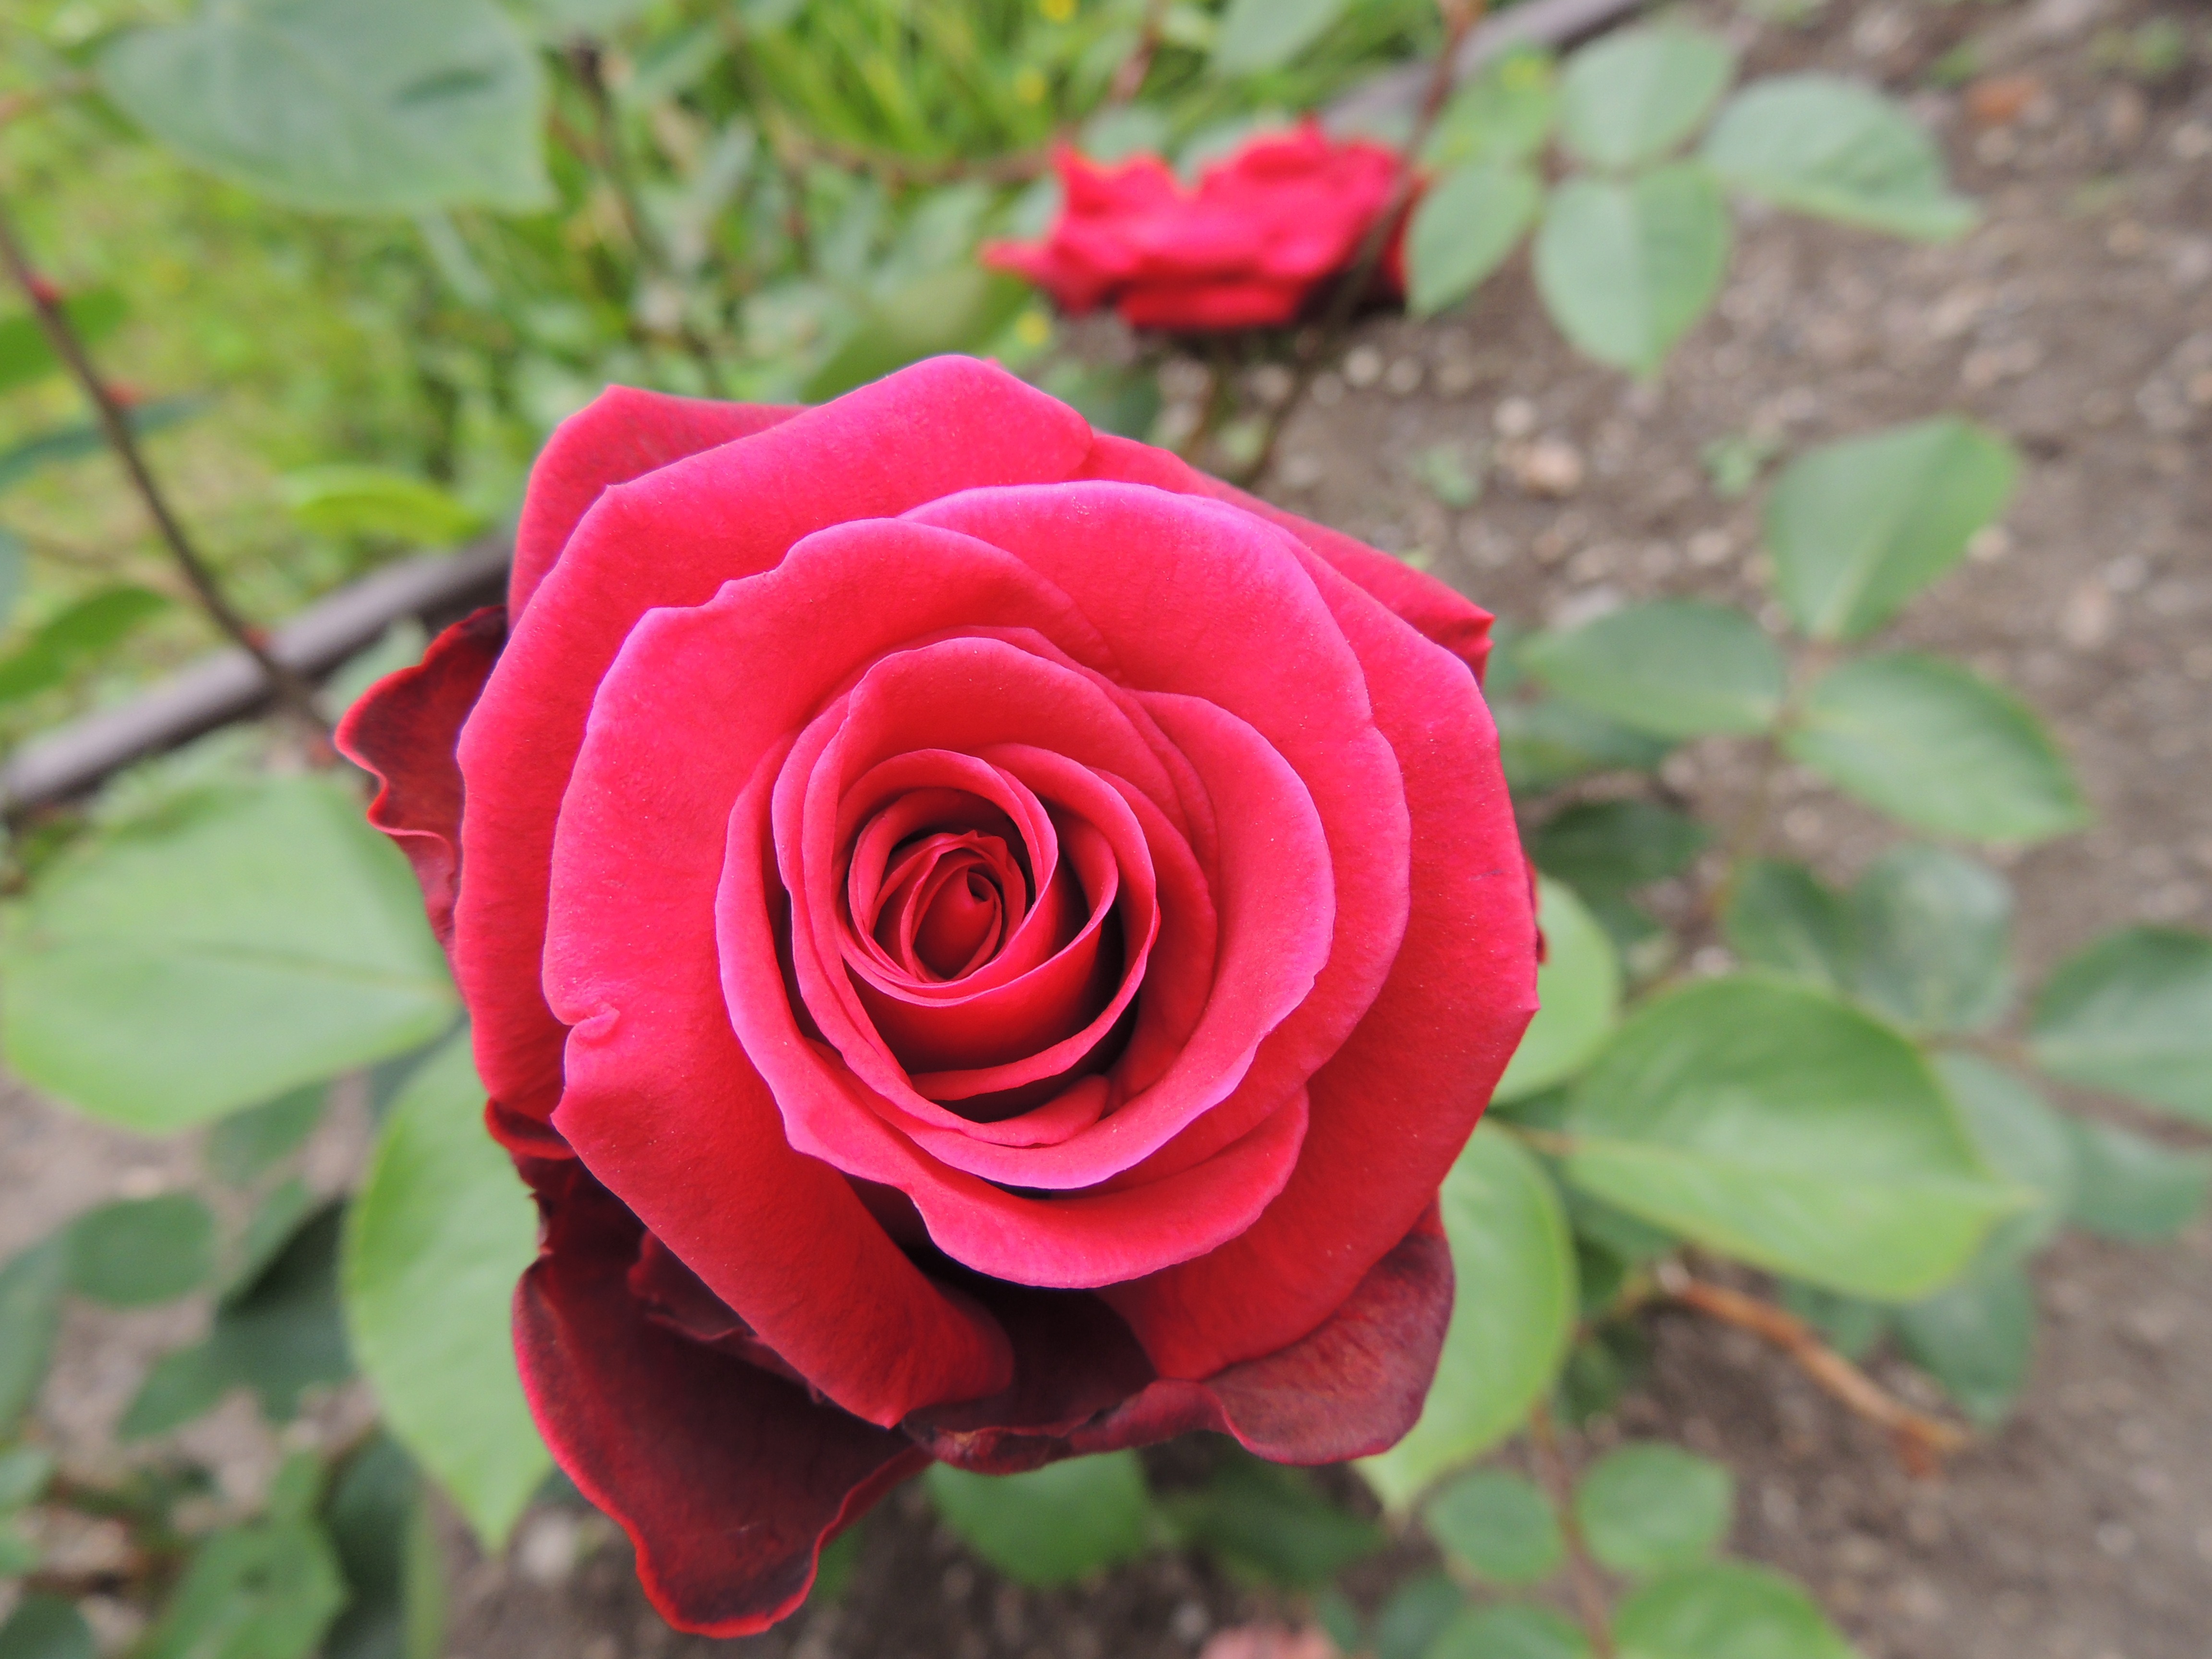
plant, flower, petal, rose, red, couple, romance, pink, flora, floribunda, flowering plant, garden roses, rose family, china rose, annual plant, rosa centifolia, rose order, japanese camellia, rosa wichuraiana, amorousness